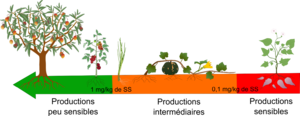
Sensibilité des productions végétales au transfert de chlordécone et seuils de teneur du sol en chlordécone pour recommandation de mise en culture
Le chlordécone est un insecticide organochloré qui fut utilisé dans les Antilles françaises entre 1972 et 1993 sous les noms commerciaux de Képone et Curlone, pour lutter contre le charançon du bananier.